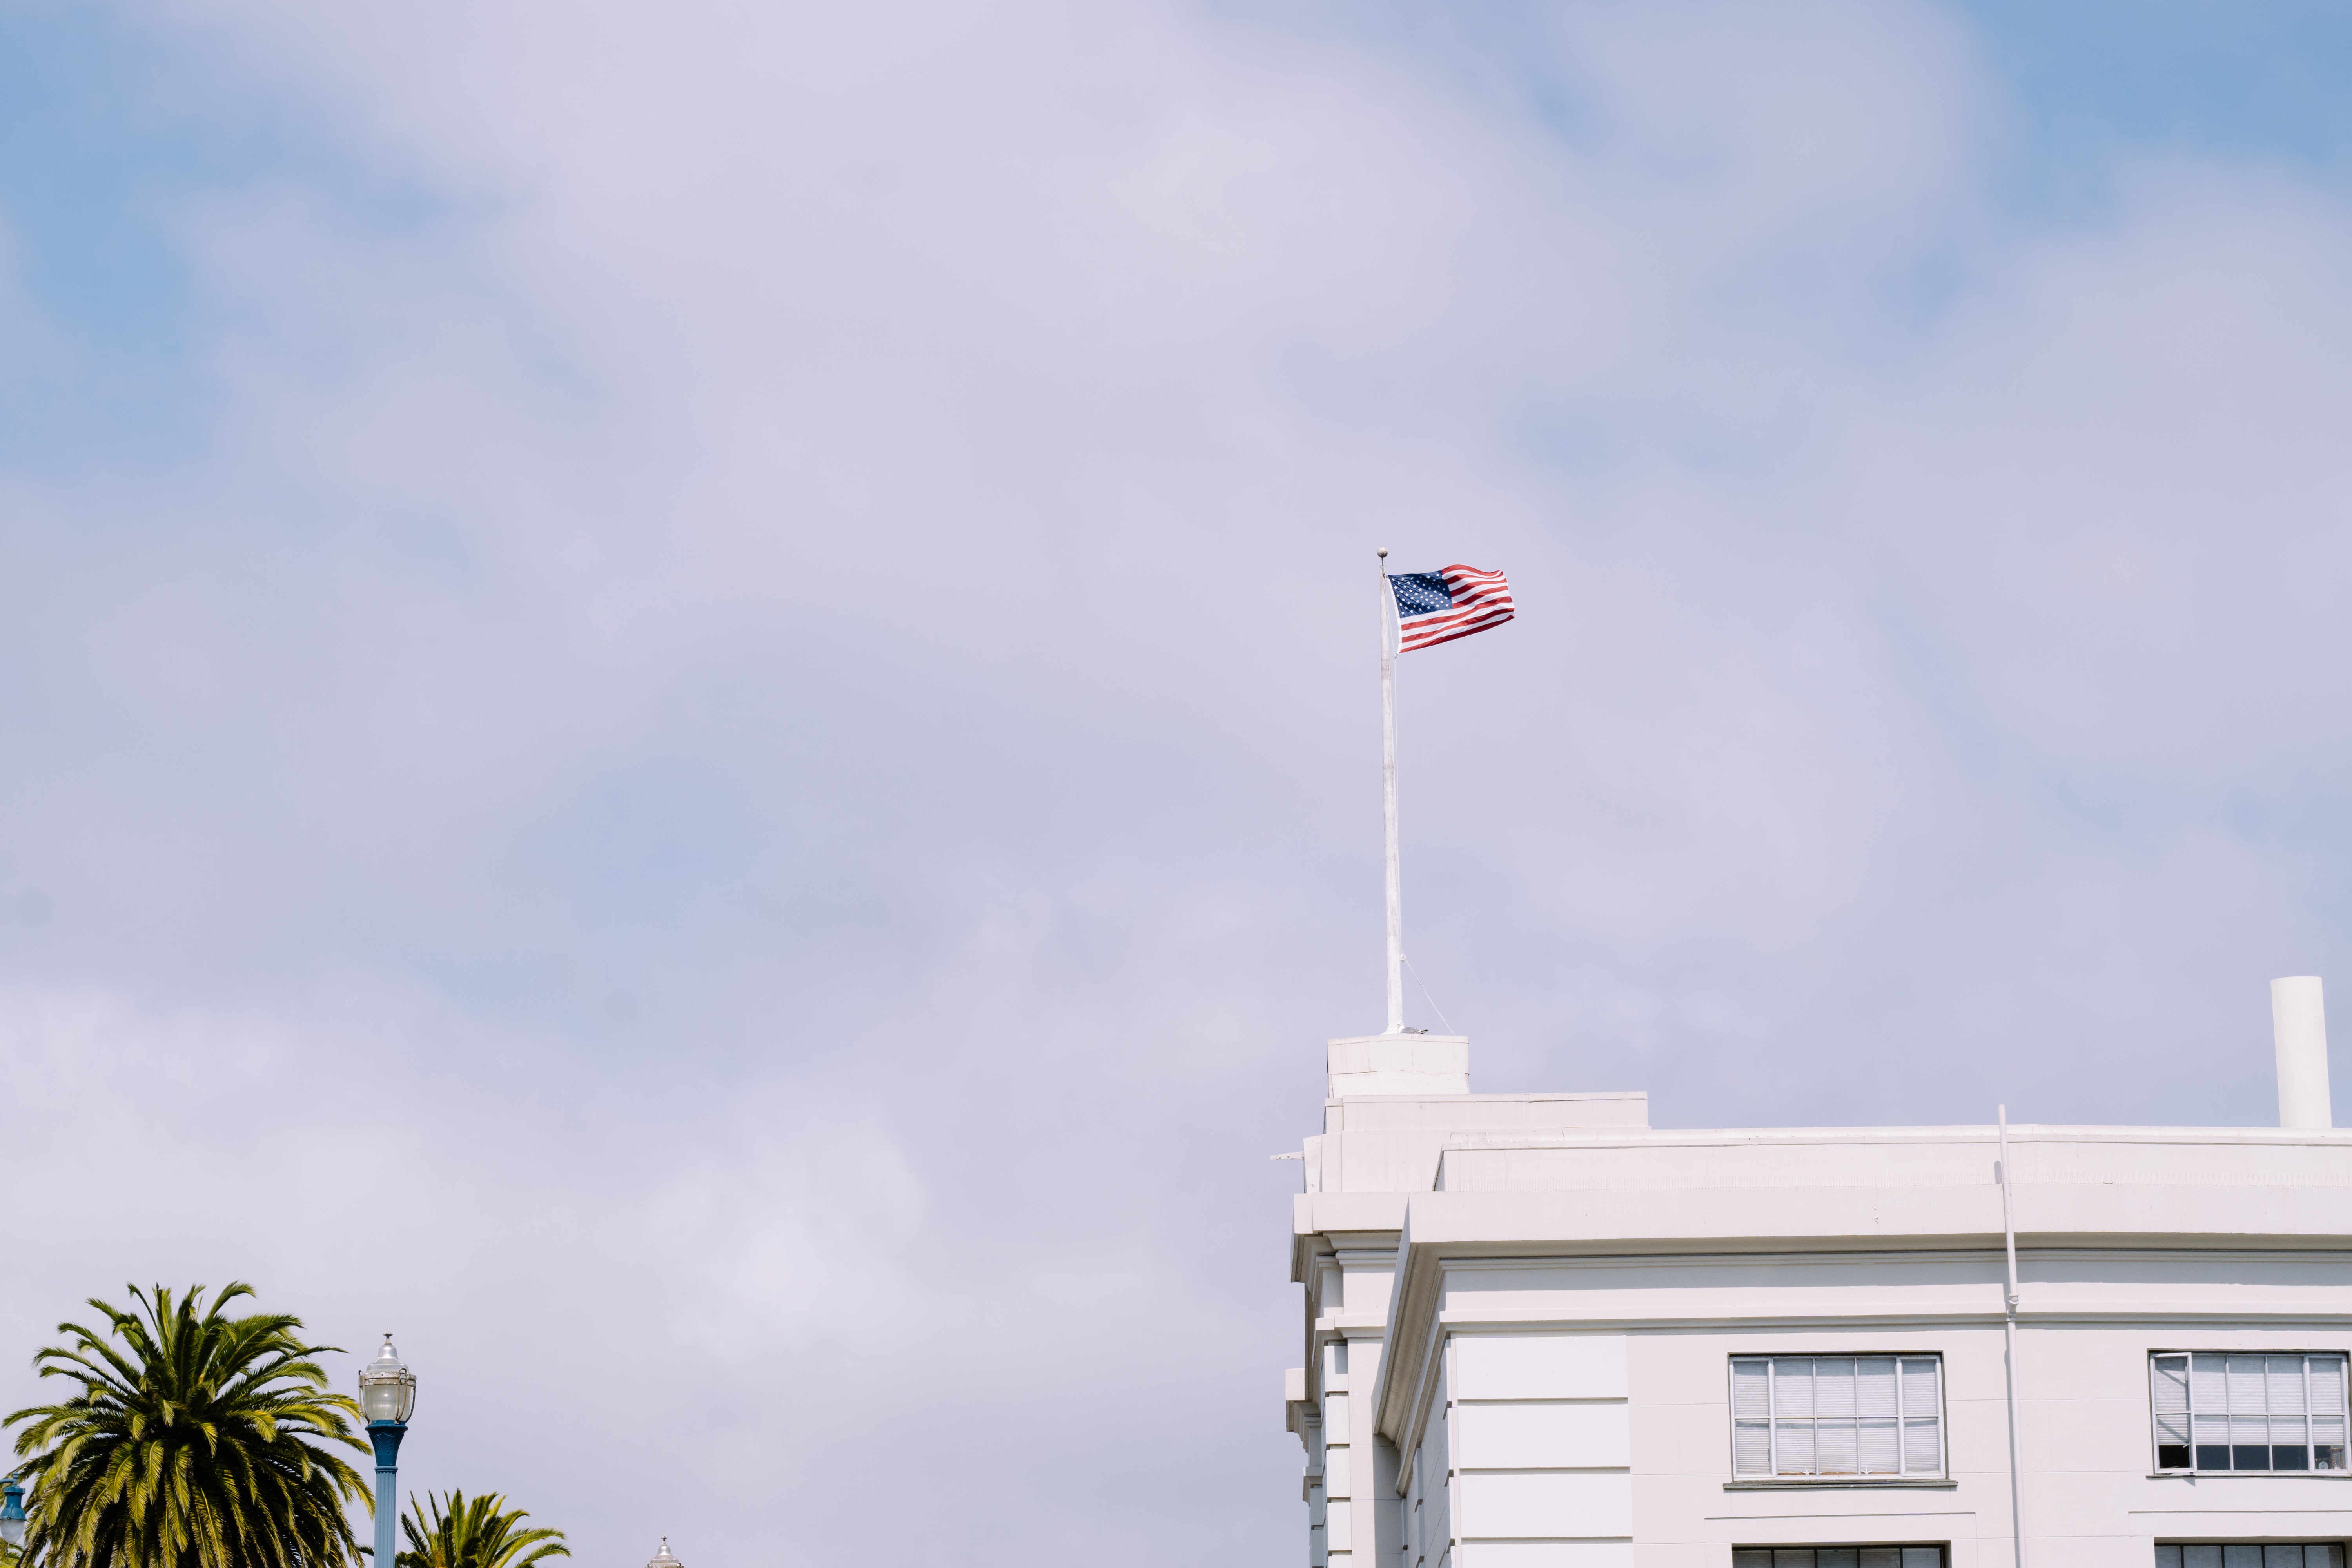
cloud, sky, wind, vehicle, tower, flight, blue, lighting, atmosphere of earth